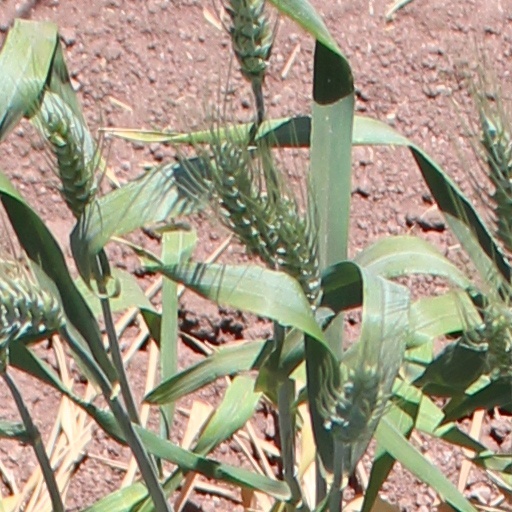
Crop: wheat